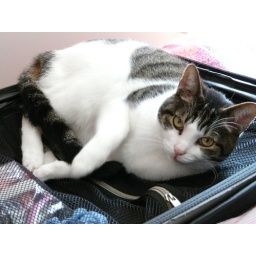
My mother-in-laws cat in my suitcase... I really WAS trying to sneak her home with me!